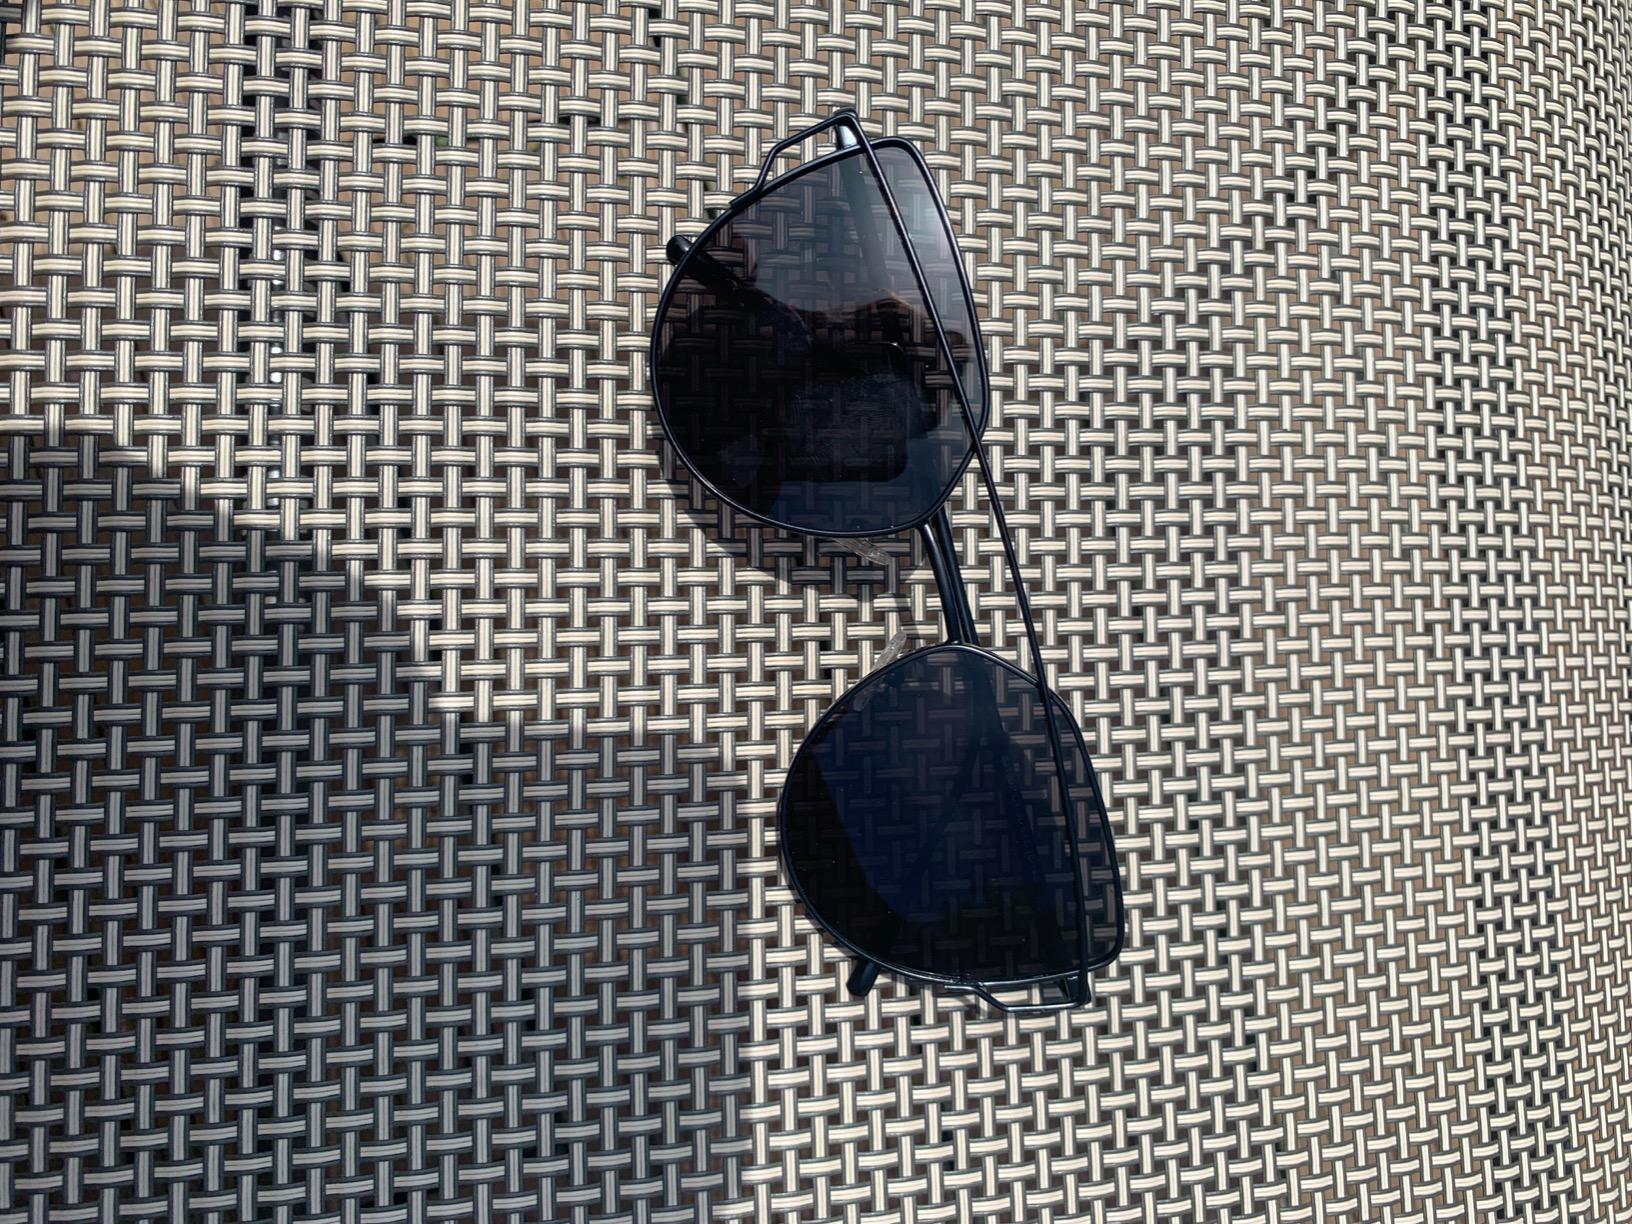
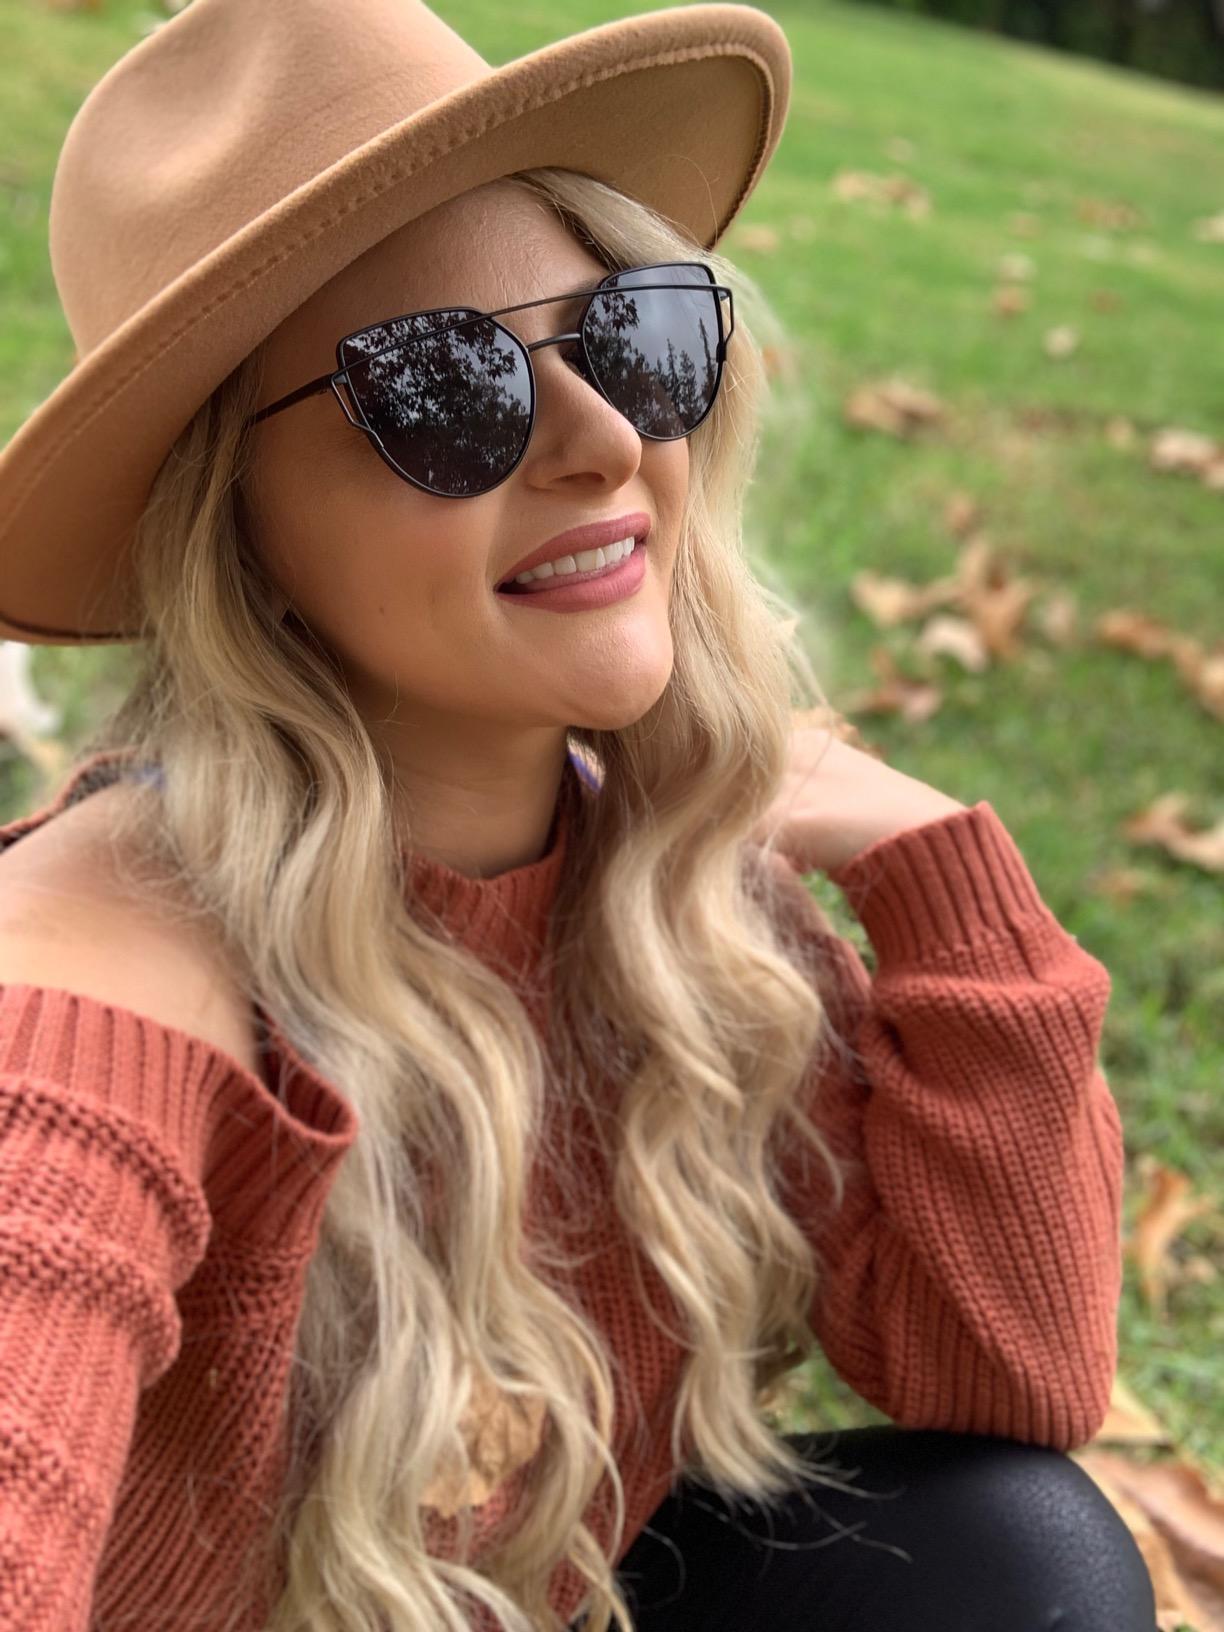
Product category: accessories_sunglasses
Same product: yes